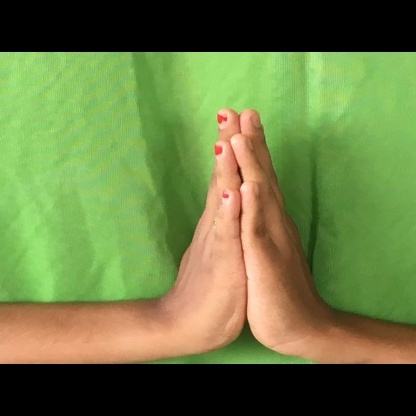
Mudra: Anjali